Richard Nixon

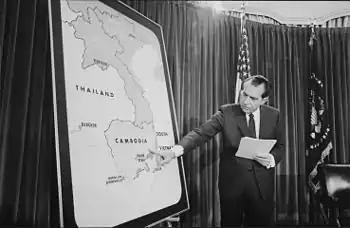
Nixon delivers an address to the nation about the incursion in Cambodia

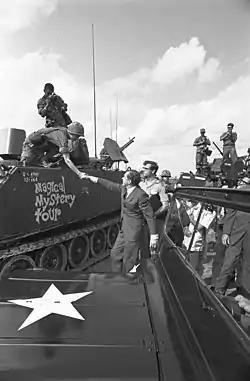
Nixon visits American troops in South Vietnam, July 30, 1969

At the end of 1967, Nixon told his family he planned to run for president a second time. Pat Nixon did not always enjoy public life, being embarrassed, for example, by the need to reveal how little the family owned in the Checkers speech. She still managed to be supportive of her husband's ambitions. Nixon believed that with the Democrats torn over the issue of the Vietnam War, a Republican had a good chance of winning, although he expected the election to be as close as in 1960.